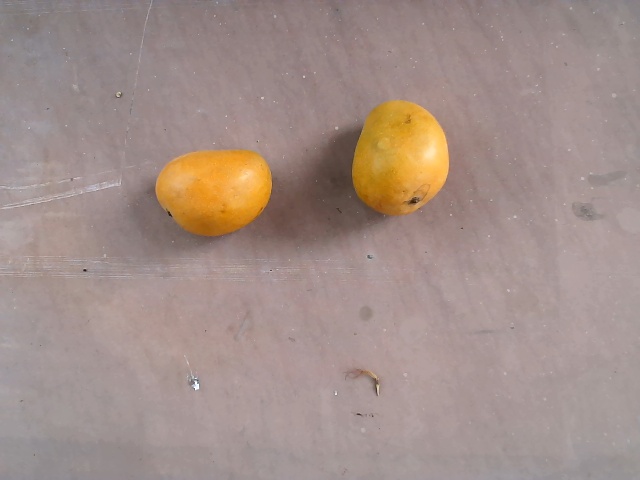
Label: Ripe_Mango